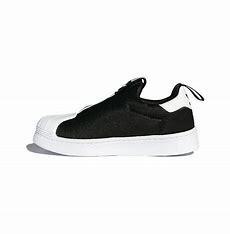
Brand: adidas
Model: originals BP Adidas Originals Superstar 360 C